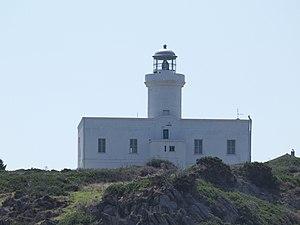
Le phare de Capo Ferro est un phare situé sur le promontoire du même nom, au sud de l'entrée des Bouches de Bonifacio et de l'Archipel de La Maddalena. Il appartient à la commune d'Arzachena, en mer Tyrrhénienne, dans la province d'Olbia-Tempio, en Italie.